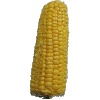
Label: Corn 1